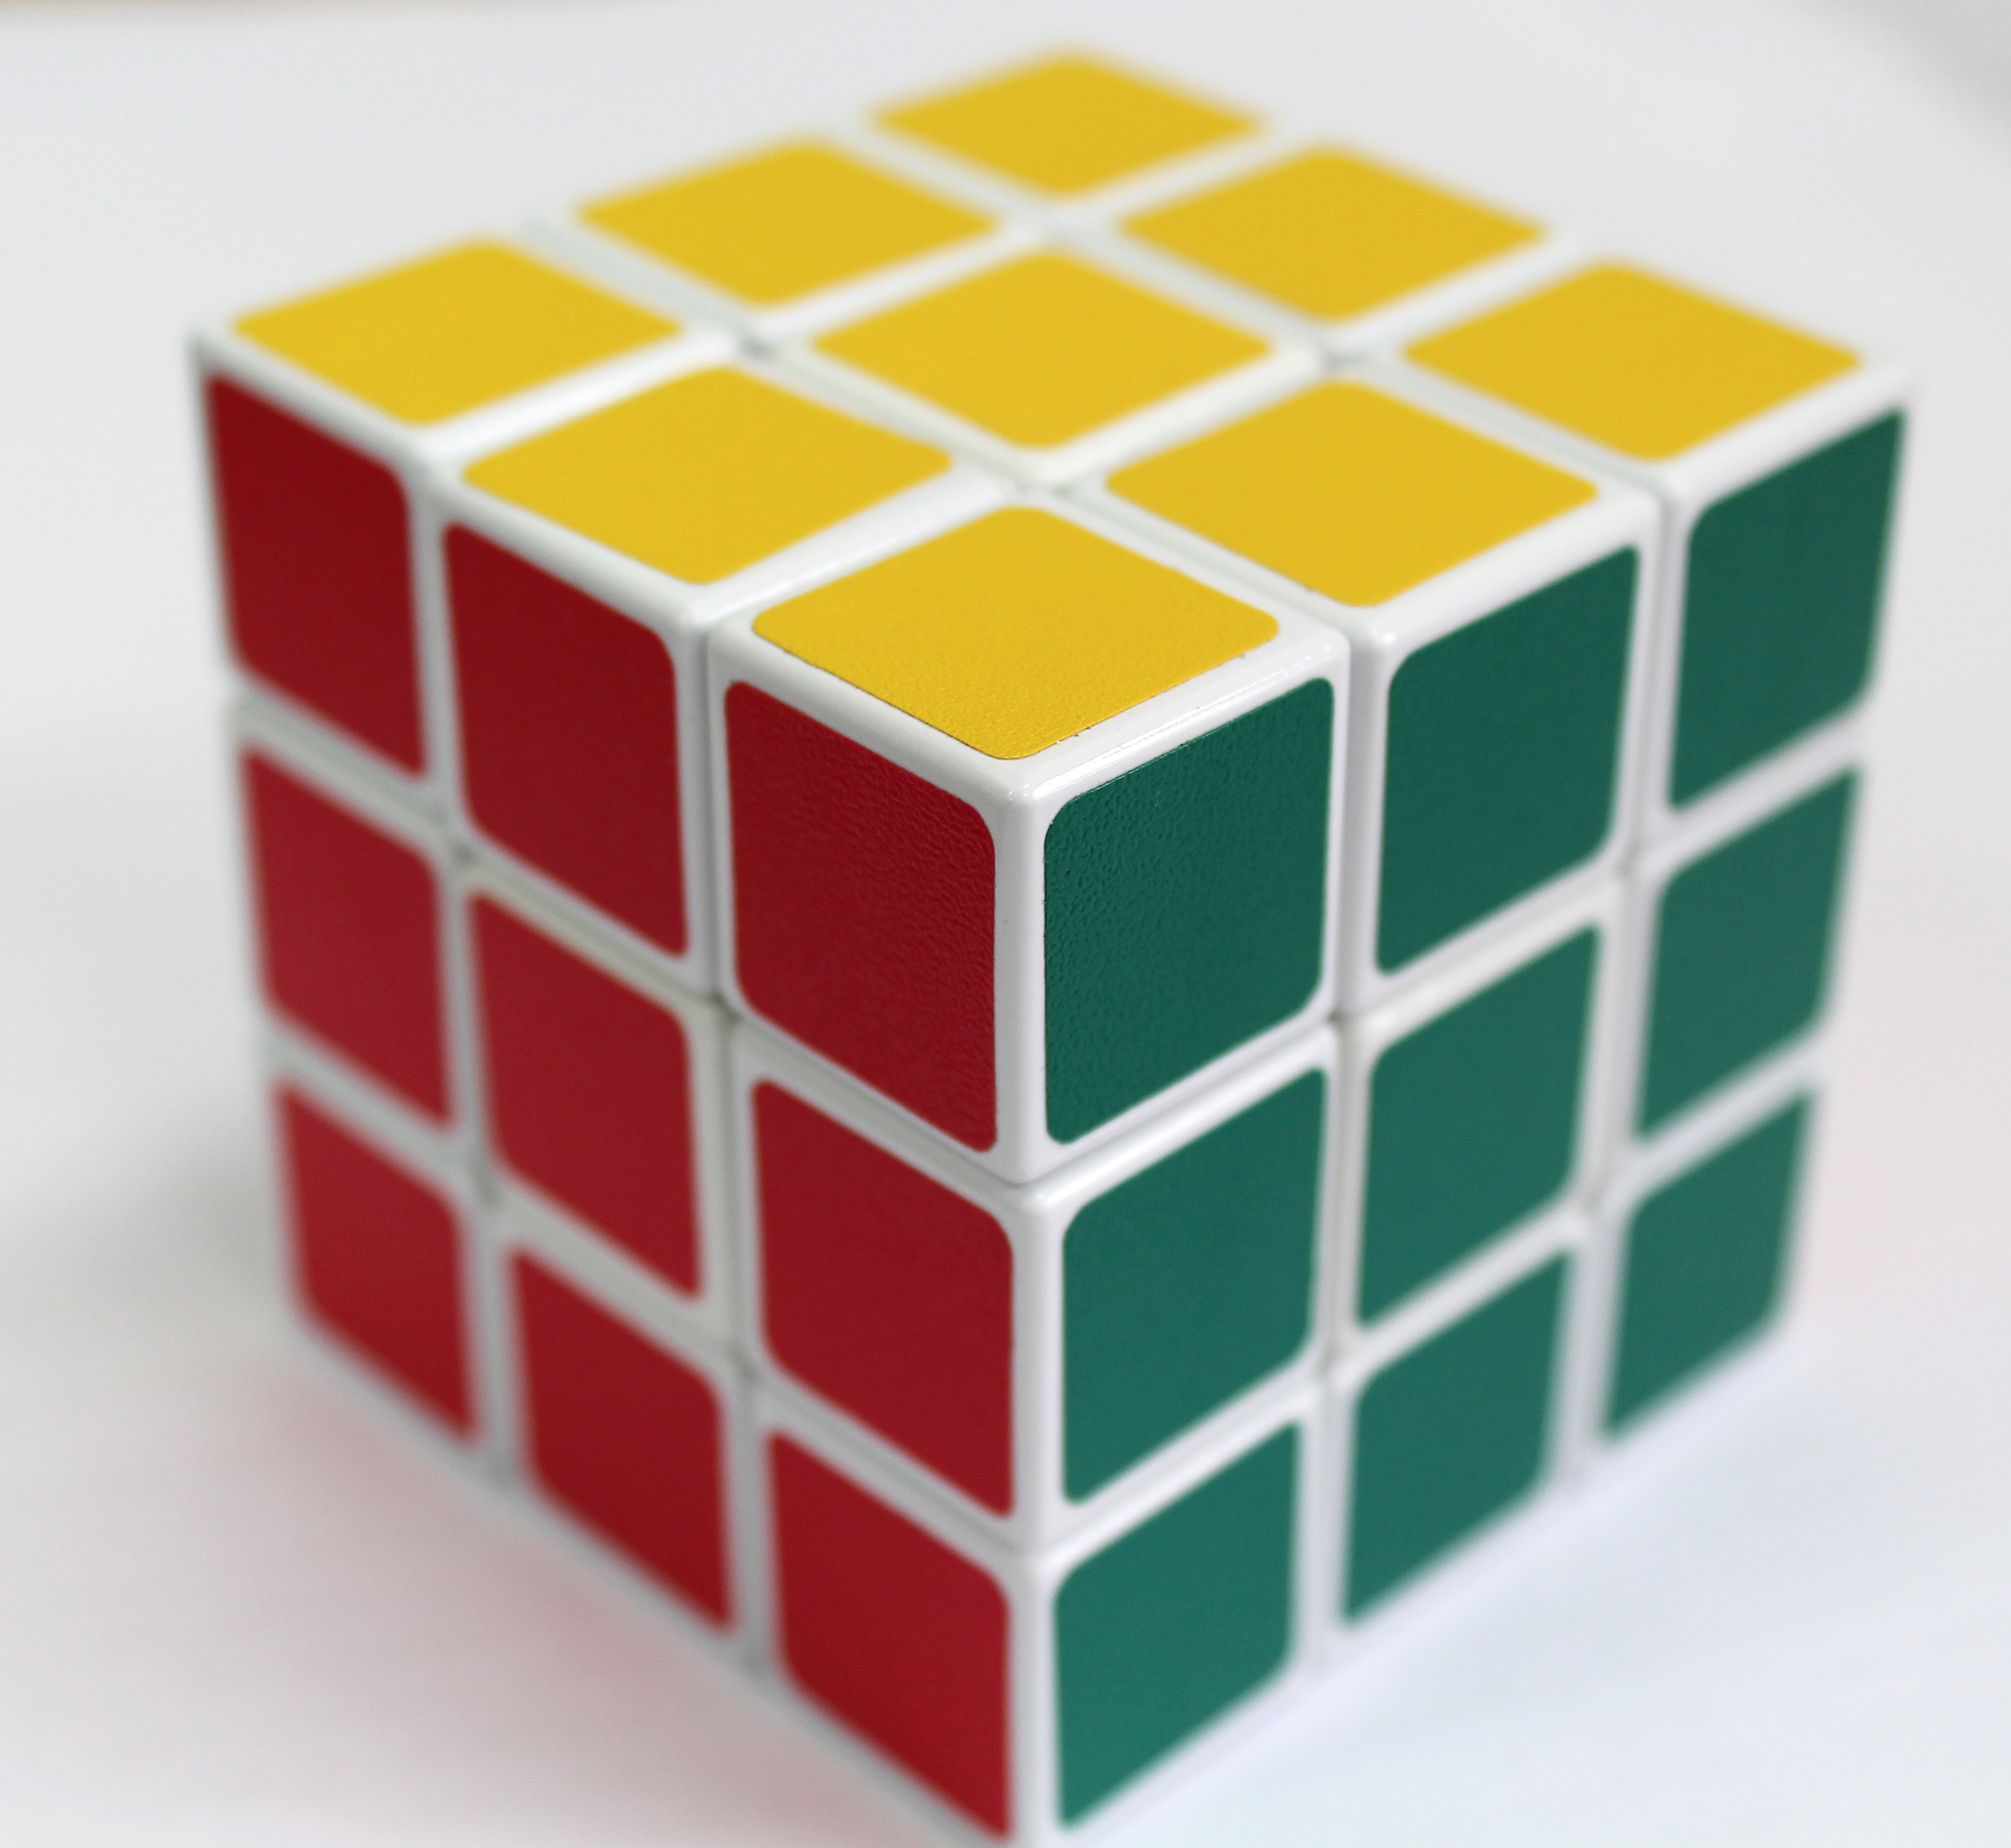
game, play, pattern, square, leisure, toy, block, font, creativity, design, brain, mathematics, random, cube, classic, puzzle, problem, idea, rubik, solution, entertainment, intelligence, solve, rubik's cube, solving, mechanical puzzle